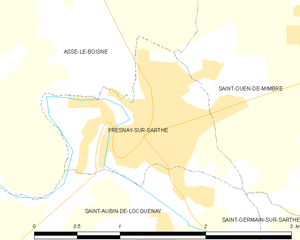
Carte des communes françaises